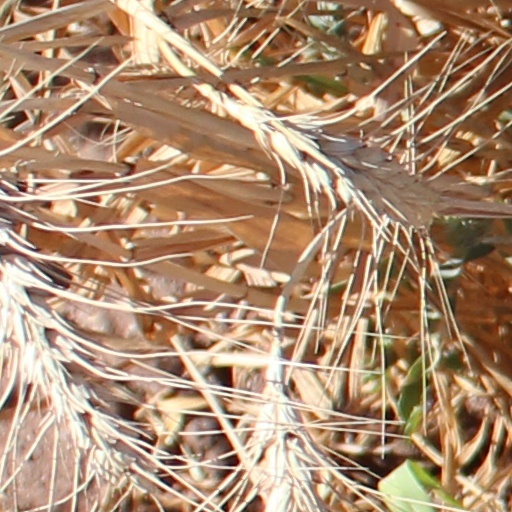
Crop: wheat